Valeriana locusta

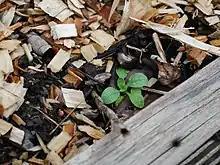

Cornsalad has a characteristic nutty flavour, dark green colour, and soft texture, and is popularly served as salad greens.